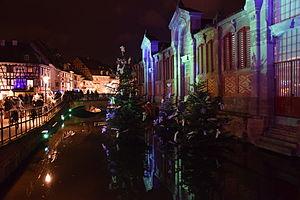
Le marché couvert de la vieille ville de Colmar, Alsace, France (de nuit)
Le marché couvert est un monument situé à Colmar, dans le département français du Haut-Rhin.
Colmar est une commune française du département du Haut-Rhin. Préfecture du département, elle fait partie, depuis le 1ᵉʳ janvier 2016, de la région Grand Est.